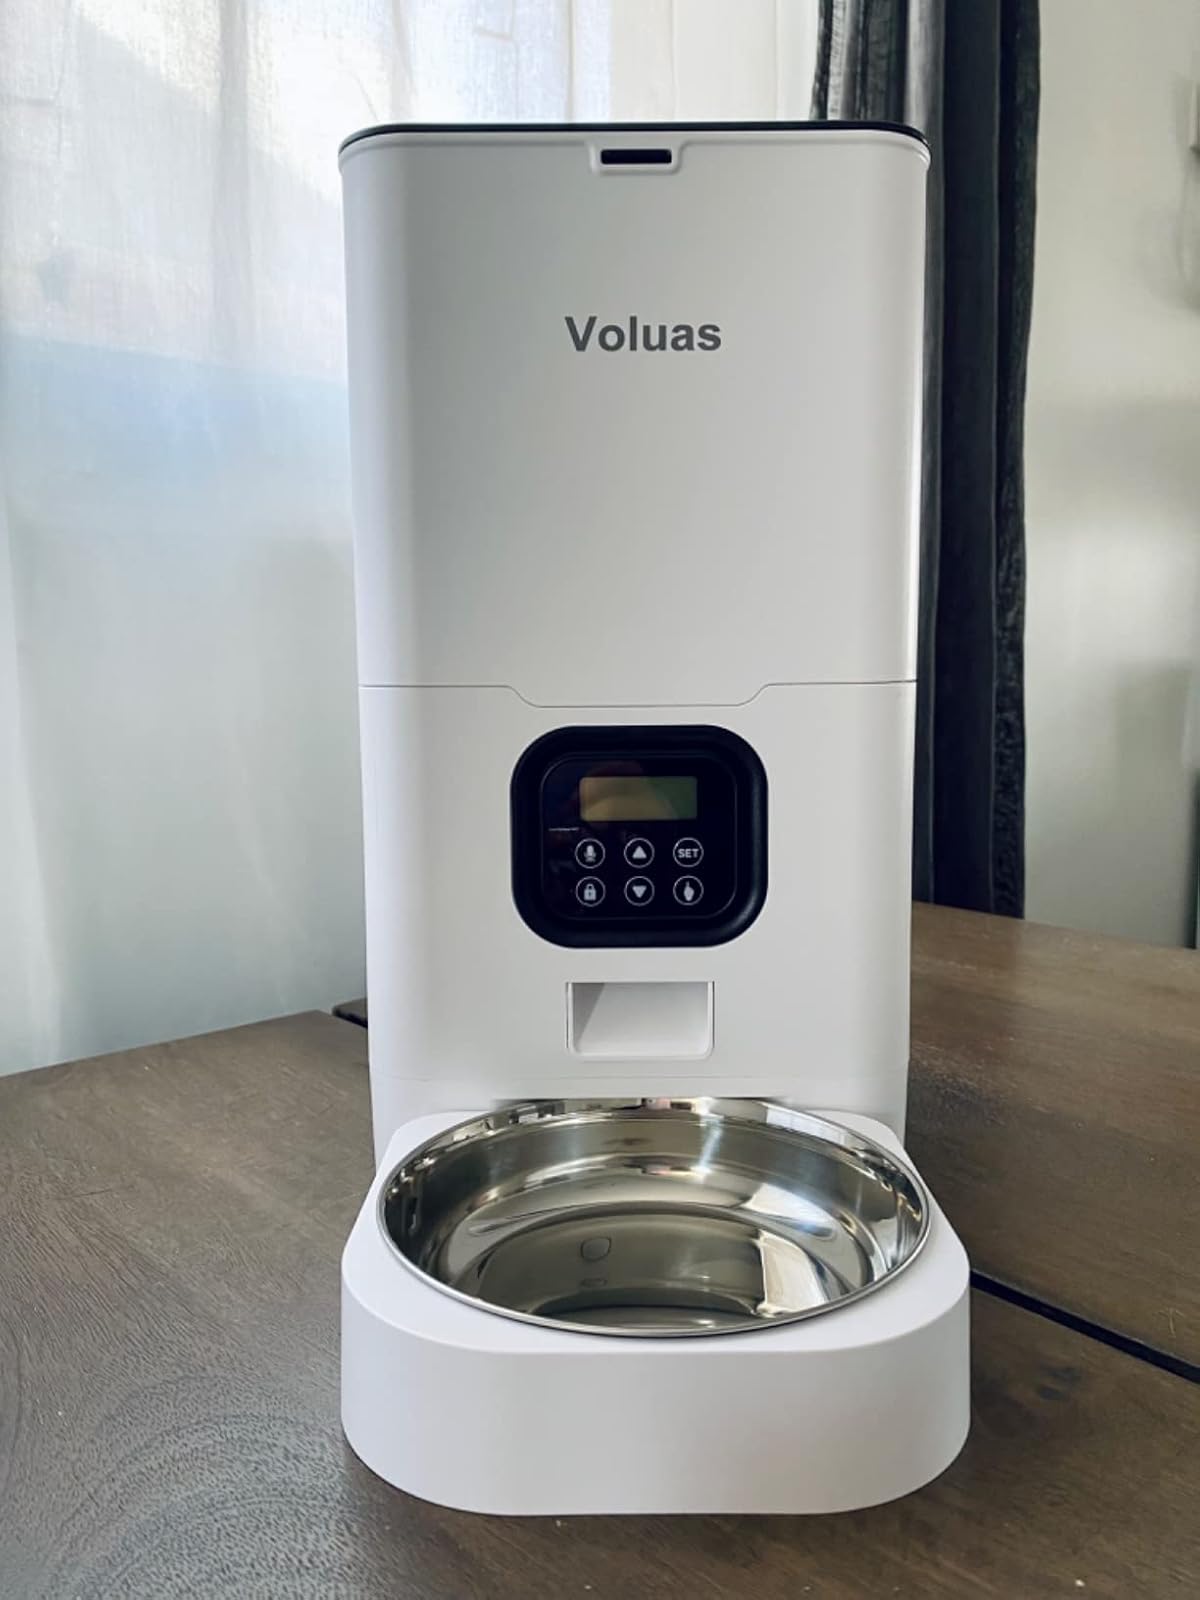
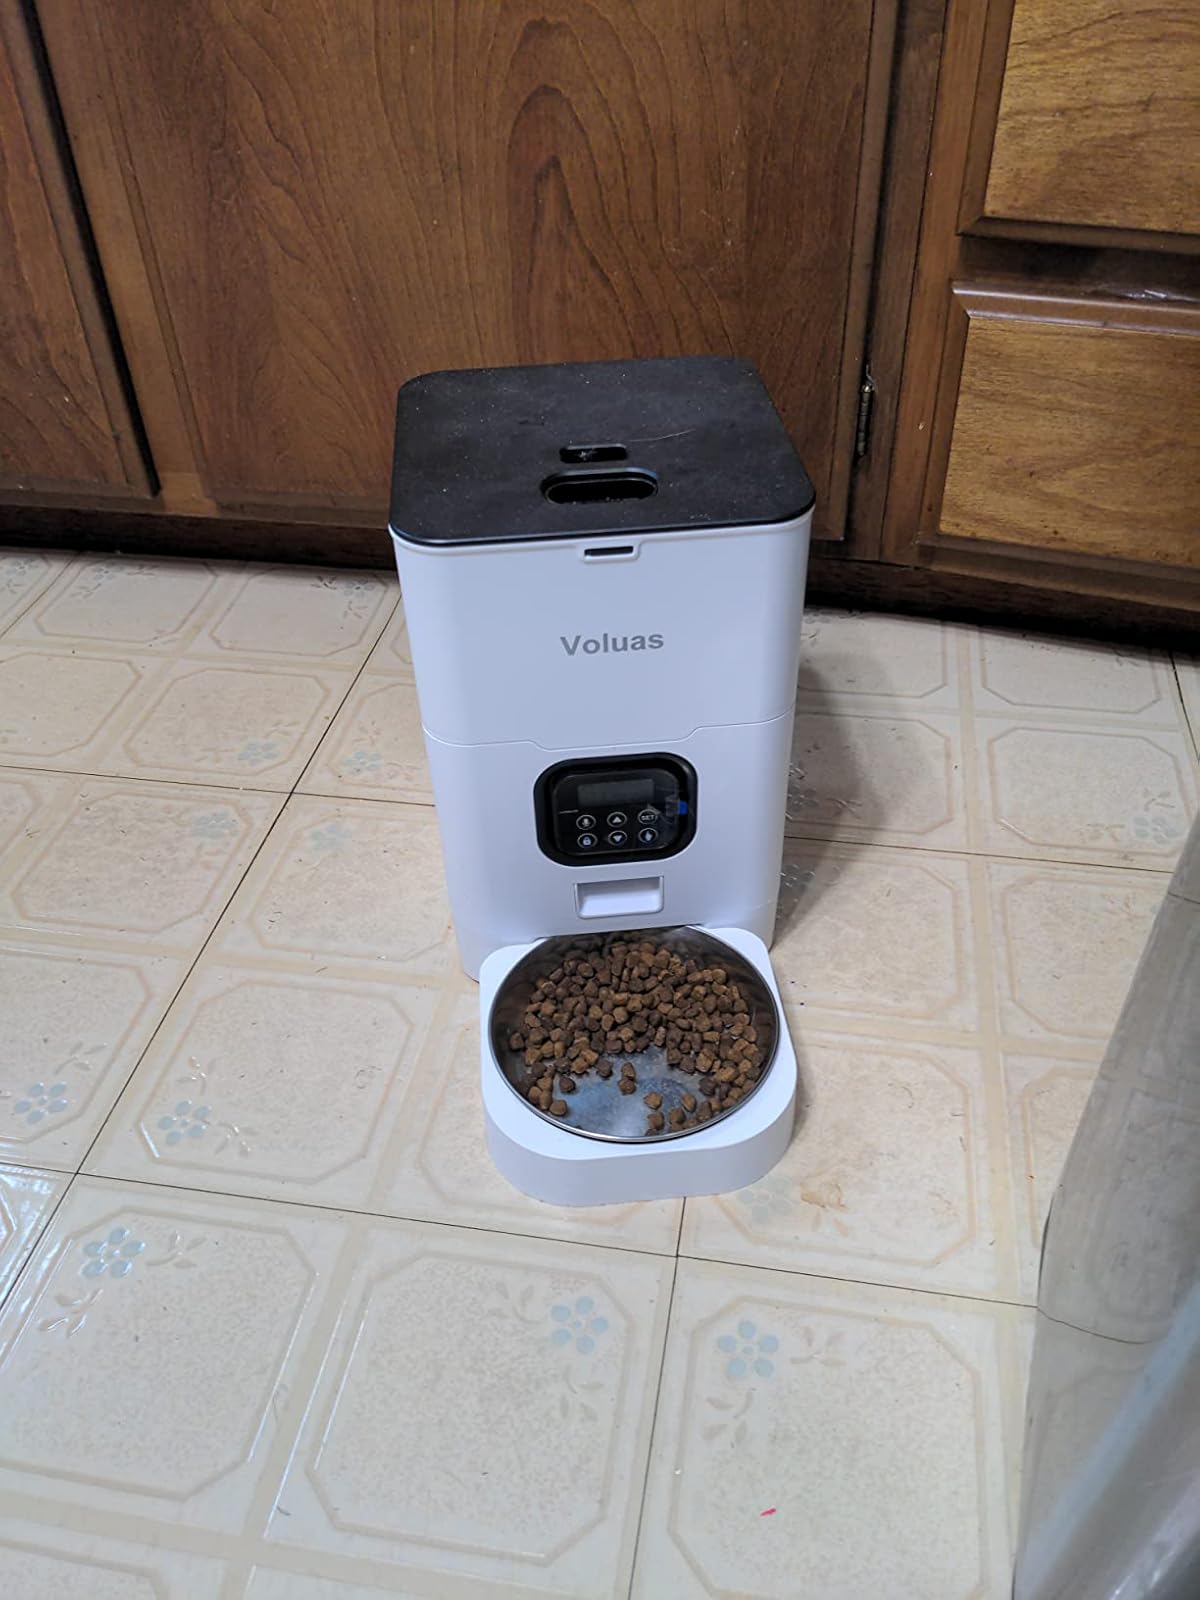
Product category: items_feeder
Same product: yes